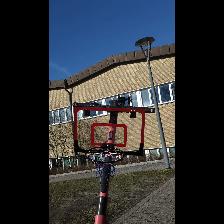
Label: NonHuman